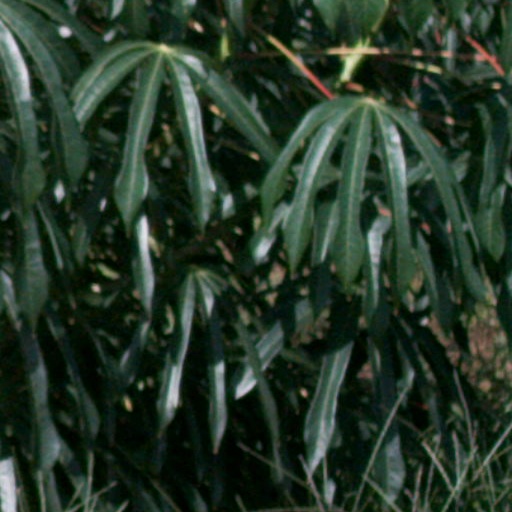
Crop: cassava